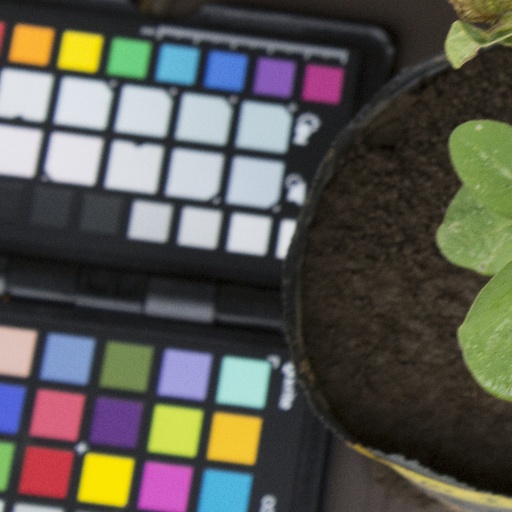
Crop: soybean